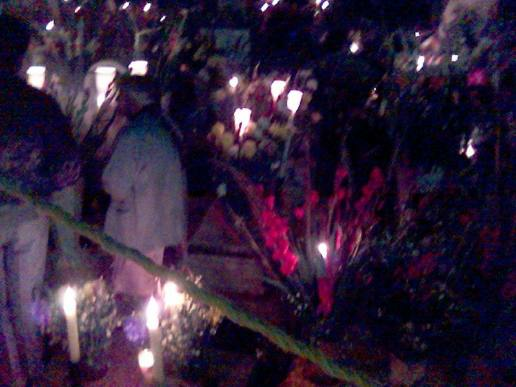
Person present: Yes